Al Jenkins (EastEnders)

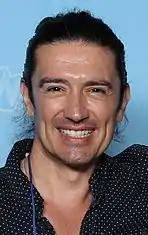
Adam Croasdell ("pictured") portrayed Al.

Introduced in May 2009 by executive producer Diederick Santer, Al Jenkins follows on from Doctors Harold Legg (Leonard Fenton), Fred Fonseca (Jimi Mistry), Jonathan Leroy (Ivan Kaye), Anthony Trueman (Nicholas Bailey), Oliver Cousins (Tom Ellis) and May Wright (Amanda Drew) as the soap's resident General Practitioner.